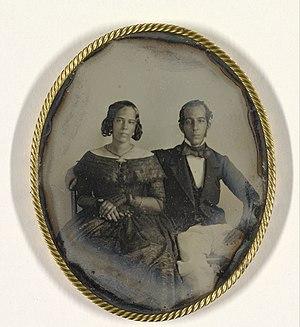
L'iodure d'argent est un composé inorganique hautement insoluble dans l'eau, photosensible.